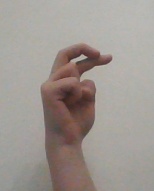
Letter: zay